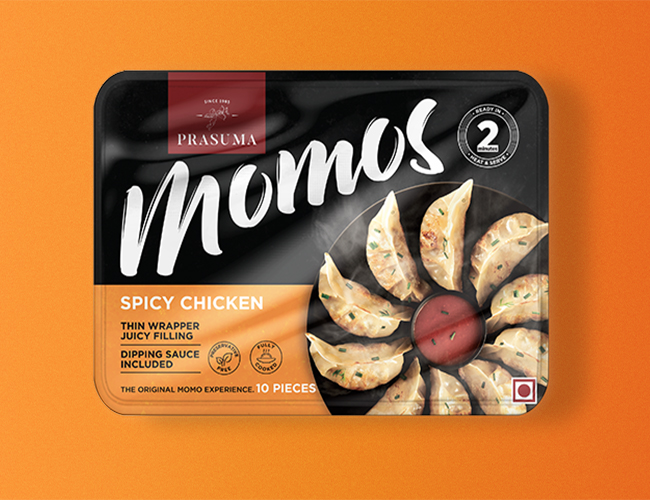
Dish: momos